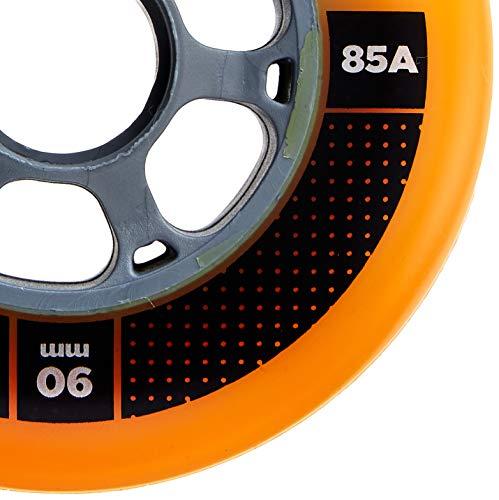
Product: K2 Skate Wheel (Pack of 4)
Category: Sports & Outdoors | Outdoor Recreation | Skates, Skateboards & Scooters | Inline & Roller Skating | Inline Skate Parts | Wheels
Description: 4-Pack of wheels.
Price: $32.53 - $35.26
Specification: Shipping Information: View shipping rates and policies|Domestic Shipping: Item can be shipped within U.S.|International Shipping: This item is not eligible for international shipping.  Learn More|ASIN: B00PUBY7LM|Item model number: I1504022010-P|    #160    in Inline Skate Replacement Wheels